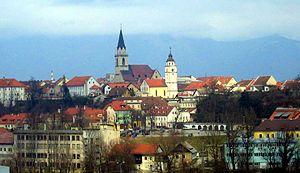
Kranj est une commune urbaine de Slovénie, la troisième plus grande municipalité et la quatrième de Slovénie avec 53 000 habitants en 2007. Située à environ 20 km au nord-ouest de la capitale Ljubljana, elle fait partie de la Haute-Carniole dont elle est le centre urbain traditionnel. Kranj a été nommée ainsi après avoir été la capitale de la Carniole au début du Moyen Âge.